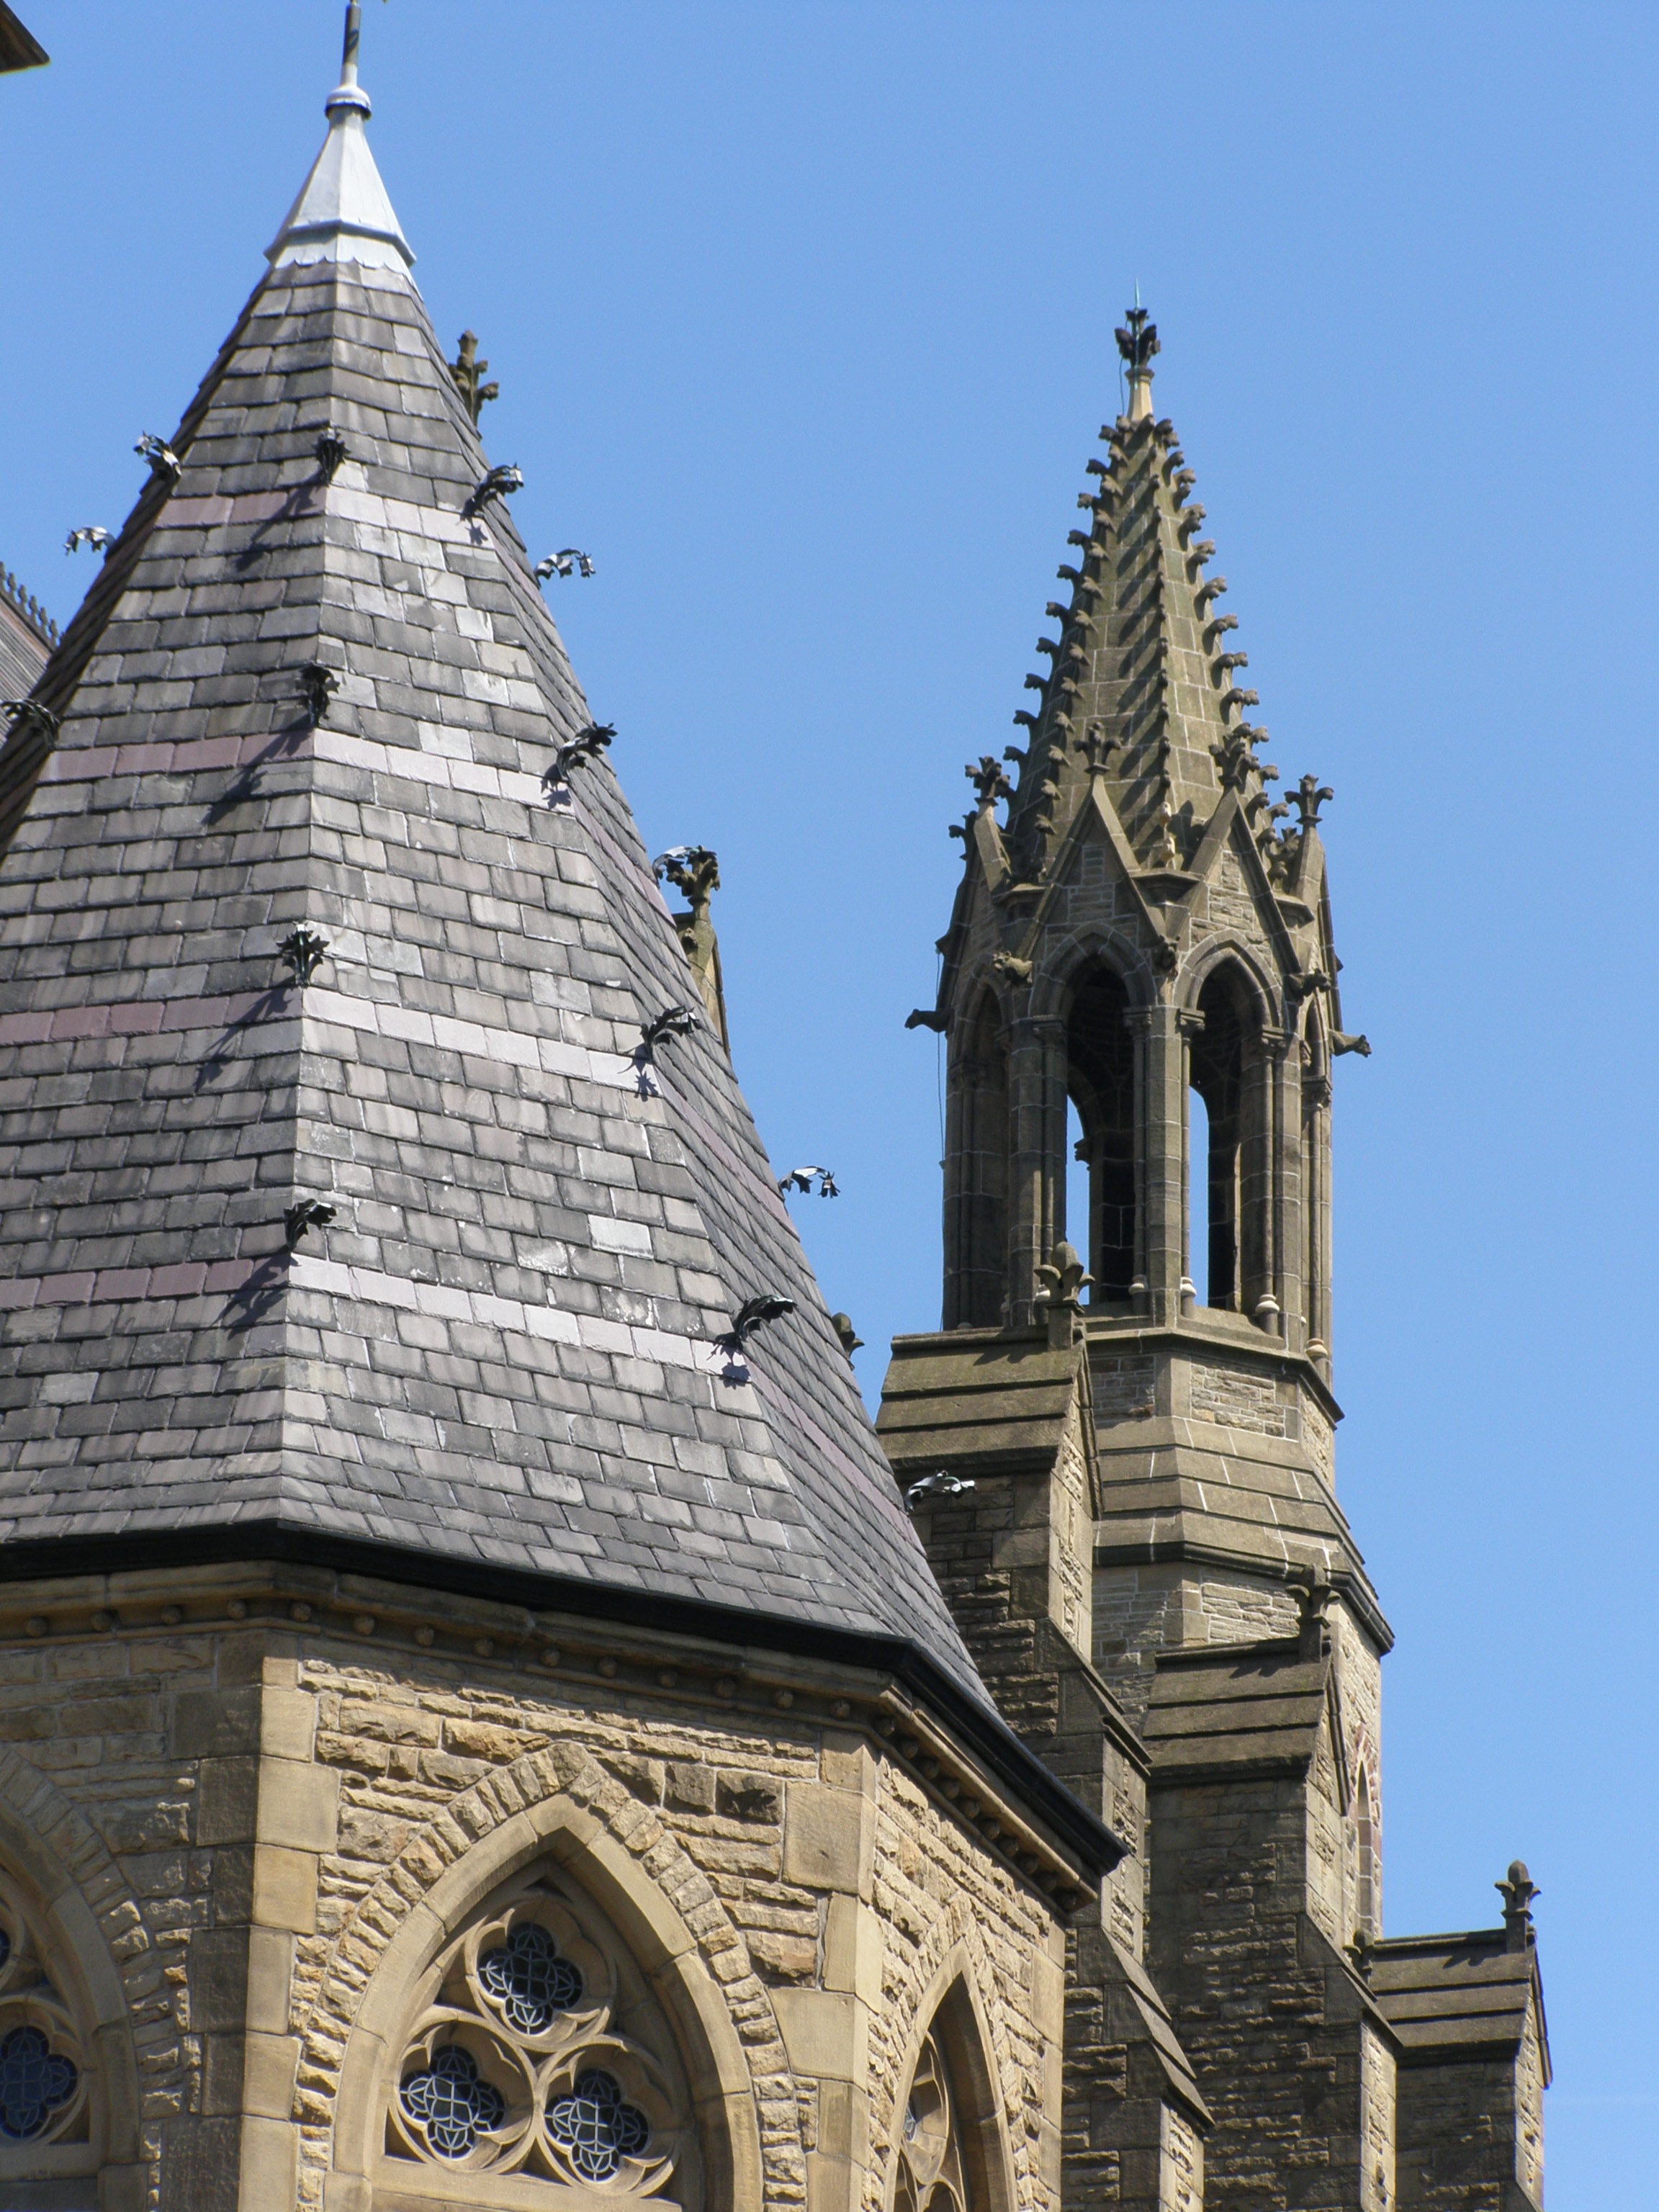
architecture, building, city, tower, ancient, landmark, facade, church, cathedral, tourism, gothic, place of worship, bell tower, medieval, spire, steeple, culture, history, famous, historic site